One Montgomery Tower

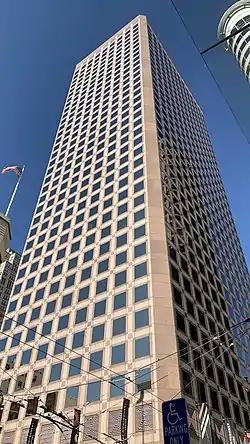
In 2021

One Montgomery Tower (also known as Montgomery Tower and formerly Pacific Telesis Tower), part of the Post Montgomery Center complex, is an office skyscraper located at the northeast corner of Post and Kearny Streets in the financial district of San Francisco, California. The , 38-story tower was completed in 1982, and is connected to the Crocker Galleria mall. It houses around 2,500 office workers (as of 2019).